Henk Vermetten

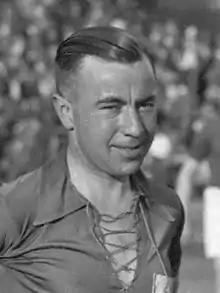
Henk Vermetten in 1930

Hendrik Arnoldus "Henk" Vermetten (19 August 1895 – 7 August 1964) was a Dutch footballer.